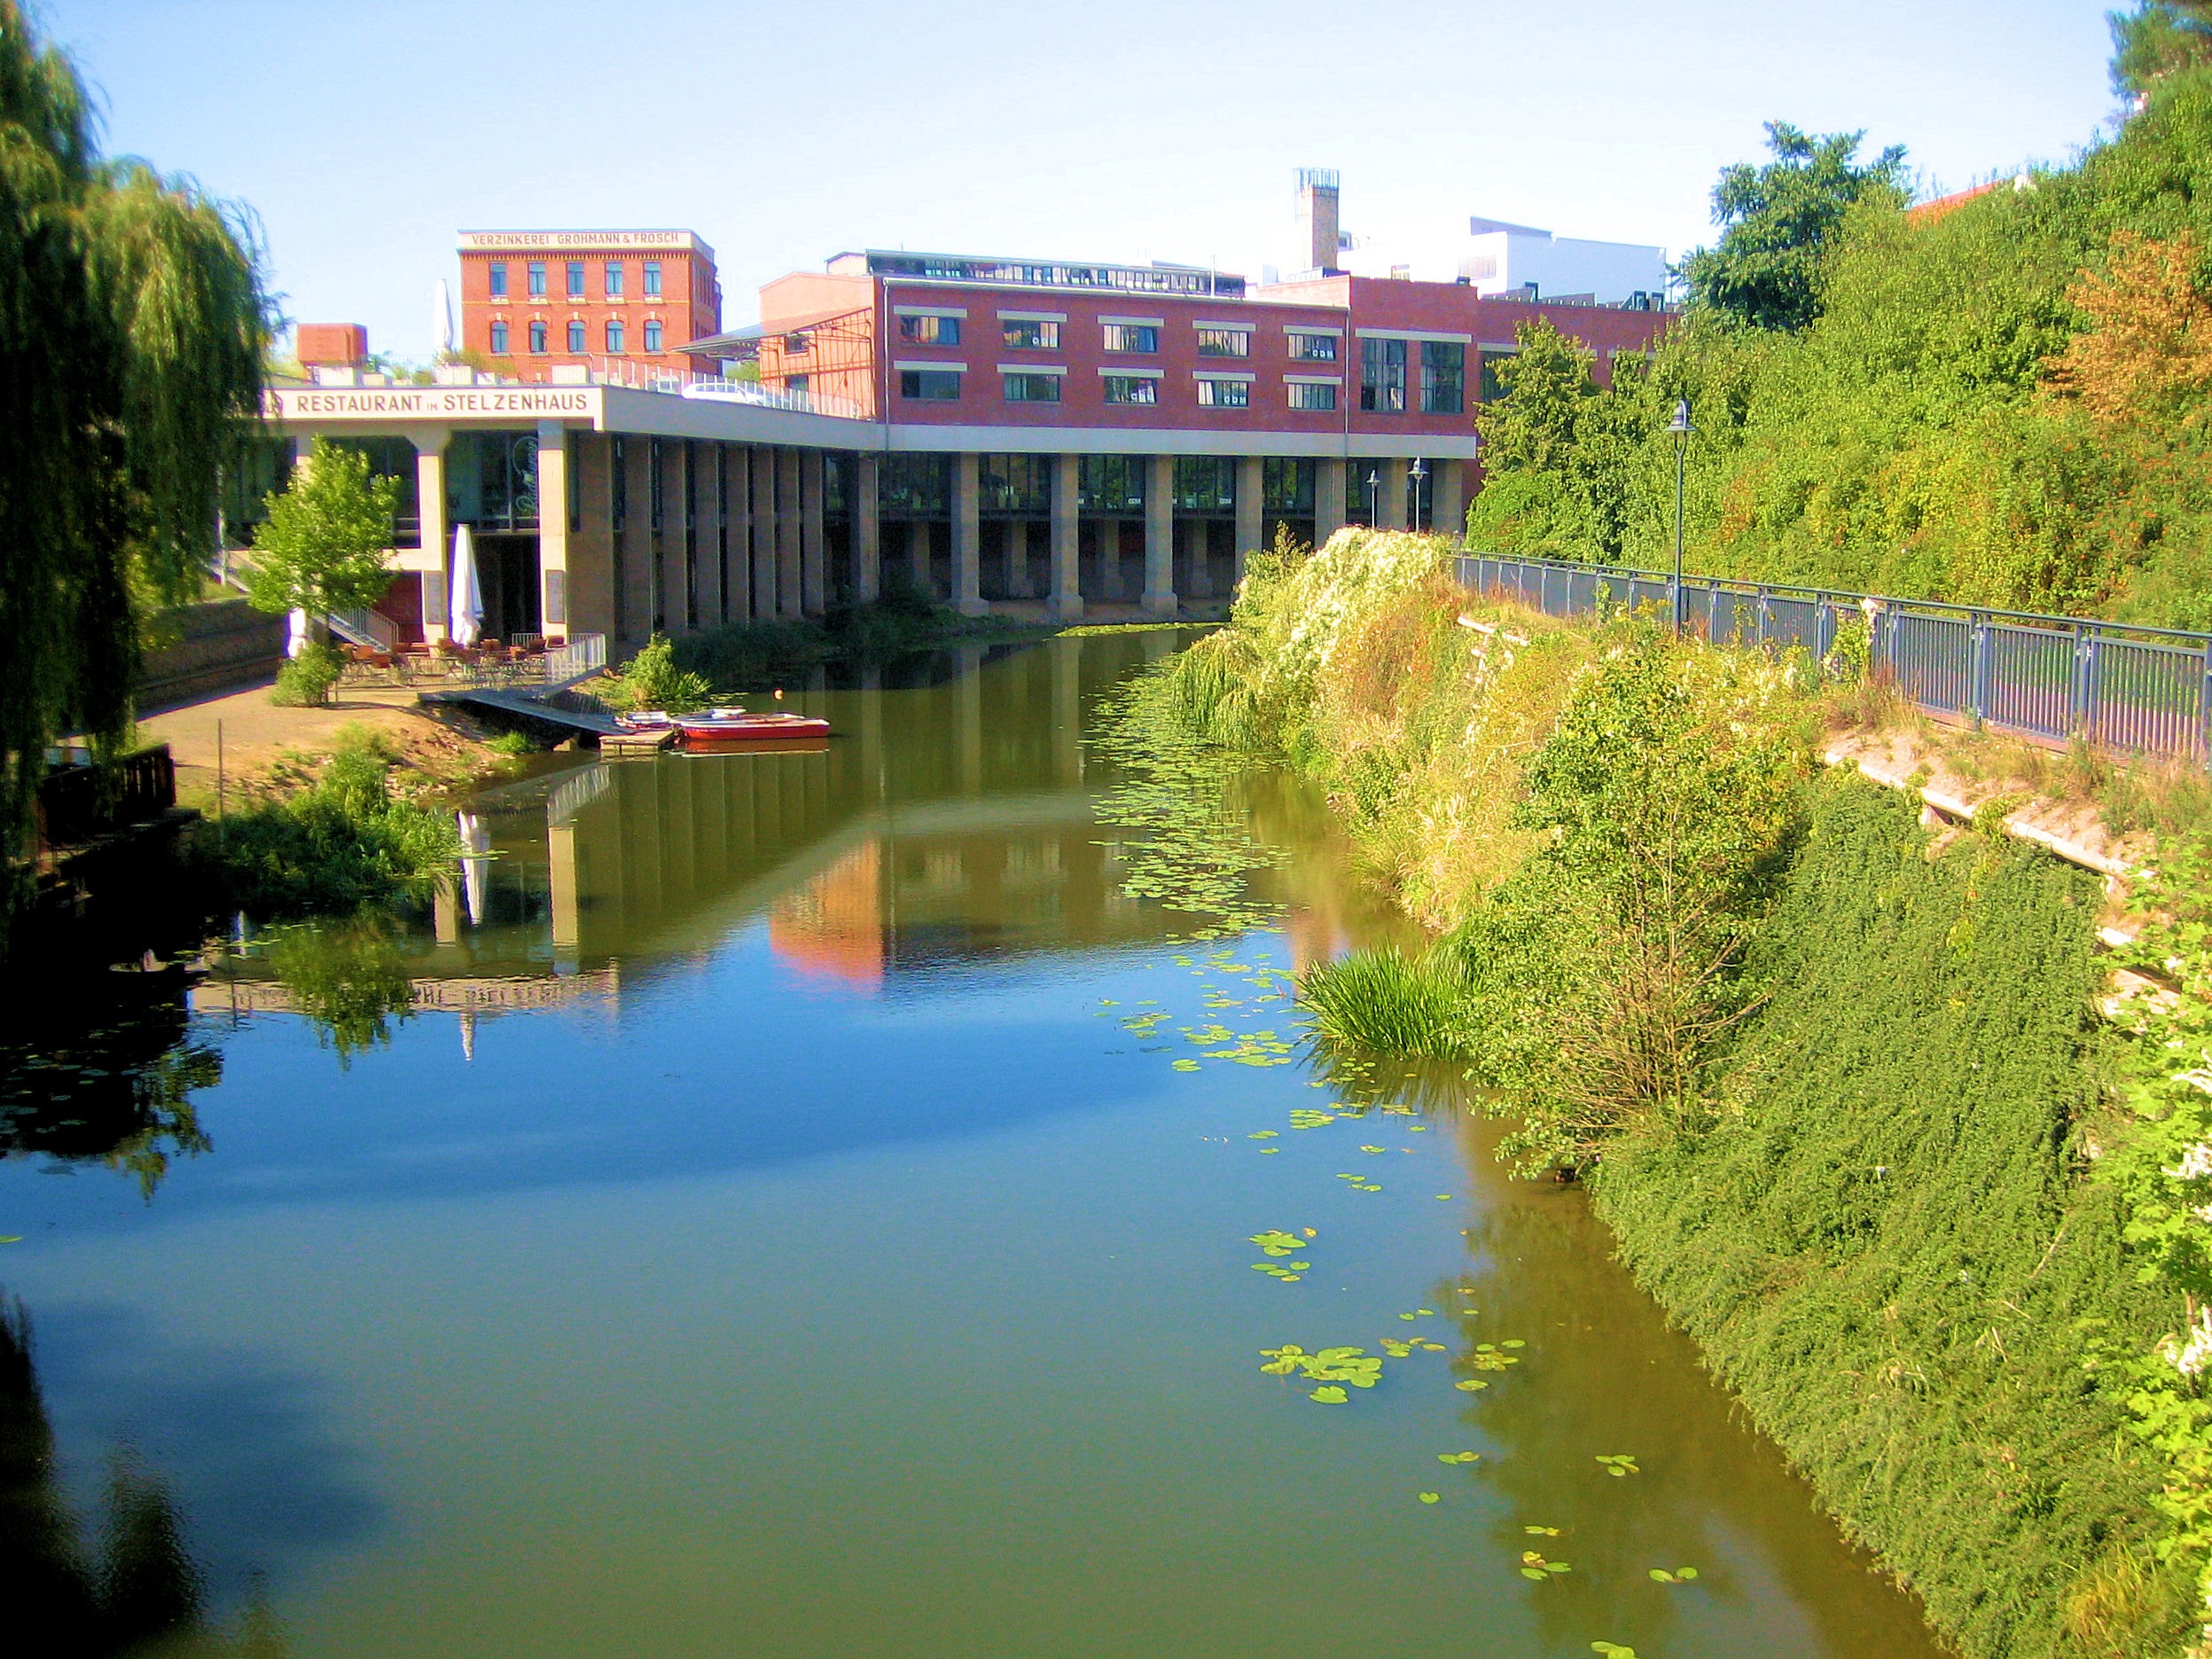
landscape, water, nature, grass, restaurant, river, canal, pond, bush, green, reflection, reservoir, waterway, body of water, relaxation, wide, leipzig, estate, stilt house